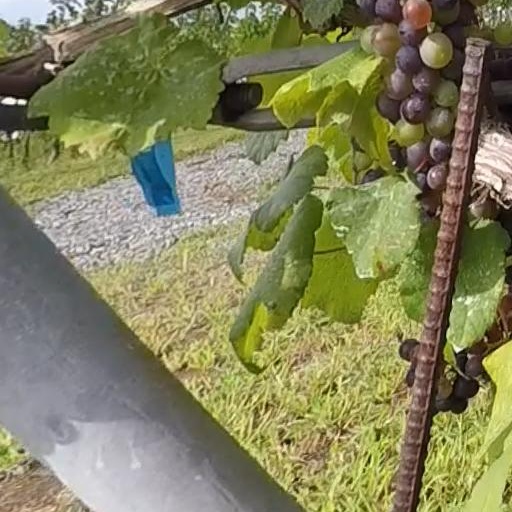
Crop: grape